Yngvars saga víðförla

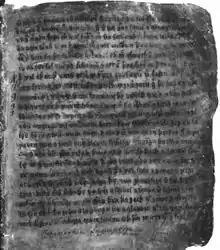
Yngvars saga víòförla

It describes what was the last Viking campaign in the Caspian (Caspian Sea) in 1041, adding much legend to the historical facts. This expedition was launched from Sweden by Ingvar the Far-Travelled (Ingvar Vittfarne), who went into the land of the Saracens (Serkland). There, they apparently took part in the Battle of Sasireti in Georgia (1042).